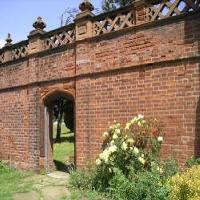
Weather: sun or clear